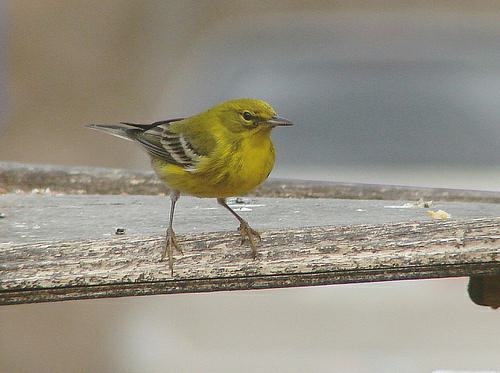
A photo of a pine warbler